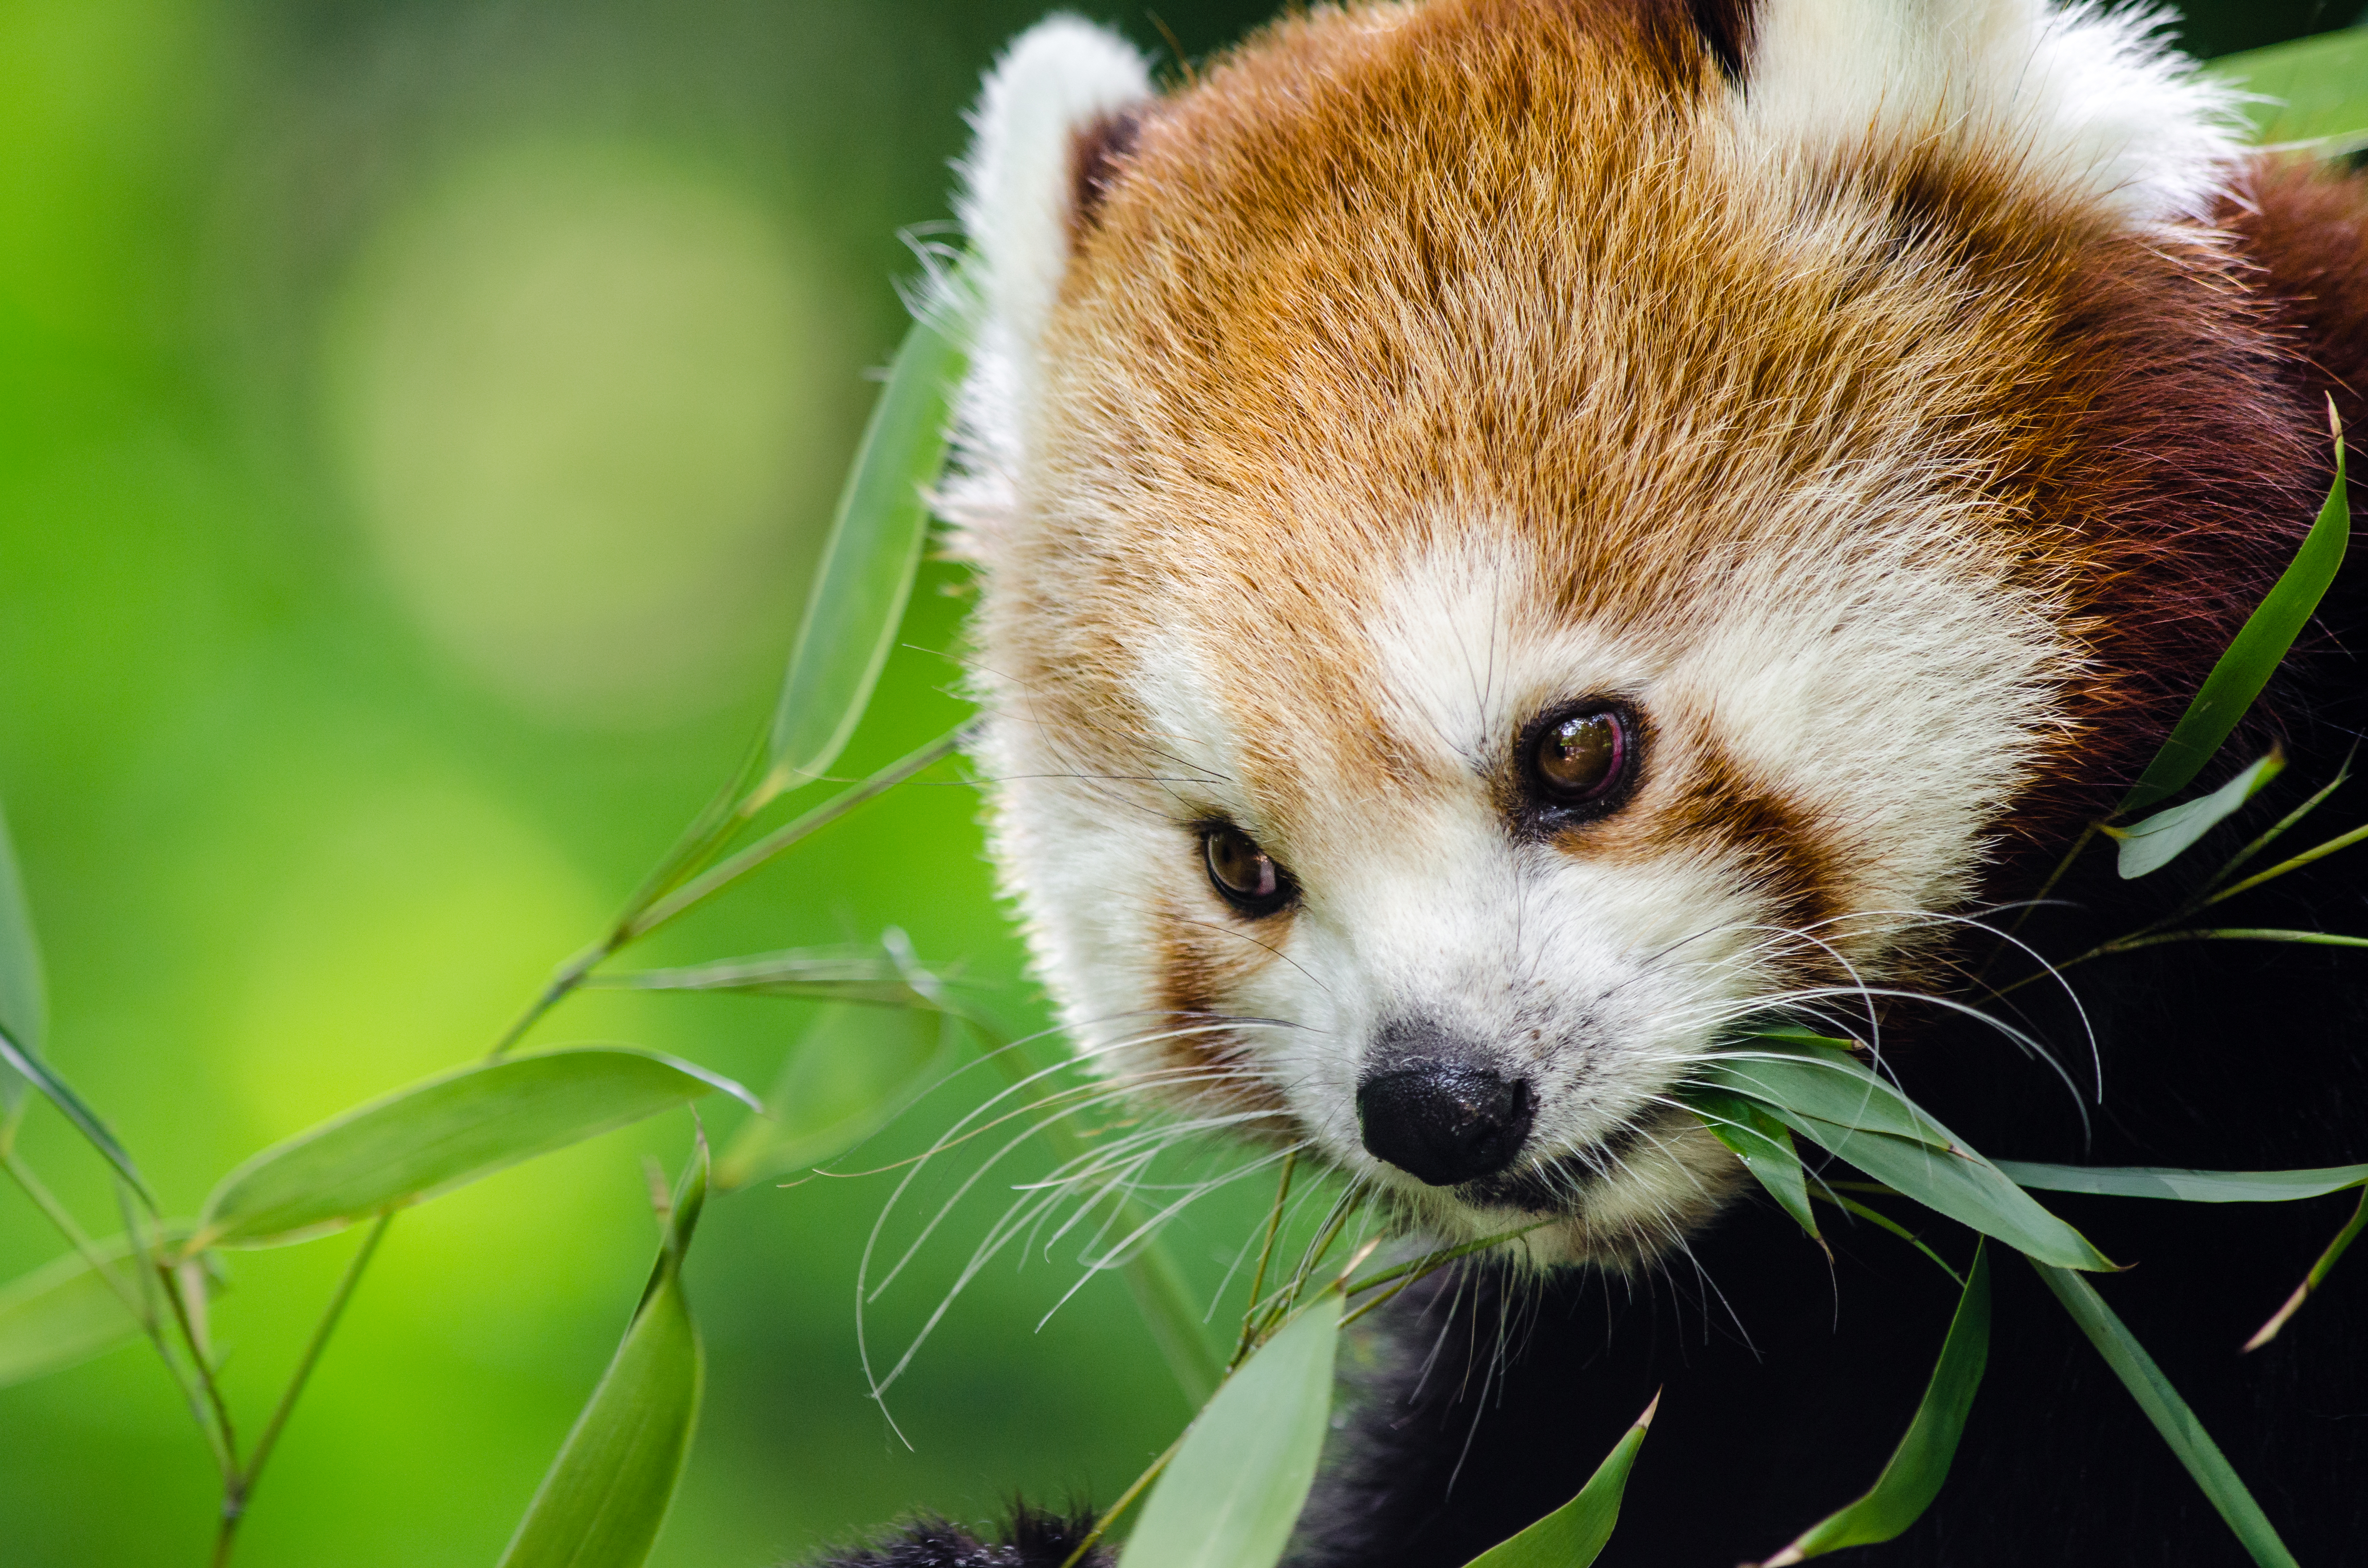
tree, bokeh, sweet, animal, cute, female, wildlife, zoo, young, green, red, mammal, nikon, fauna, red panda, panda, whiskers, endangered, vertebrate, germany, deutschland, tier, adorable, d7000, roter, kleiner, niedlich, sues, suess, species, bedrohte, tierart, tierpark, weiblich, jungtier, s s